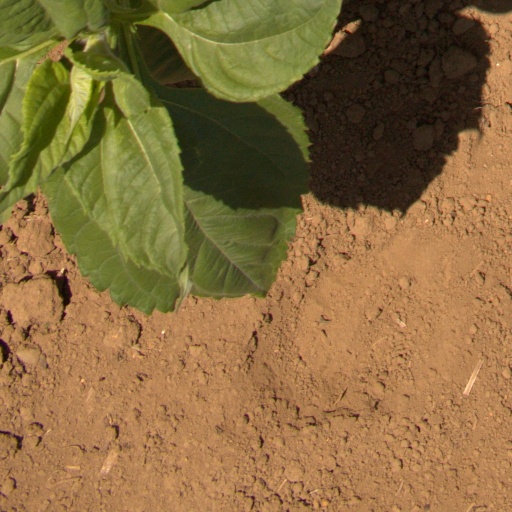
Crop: Jerusalem artichoke